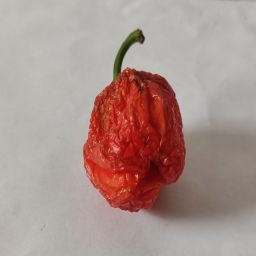
Crop: Bell Pepper
Quality: Dried